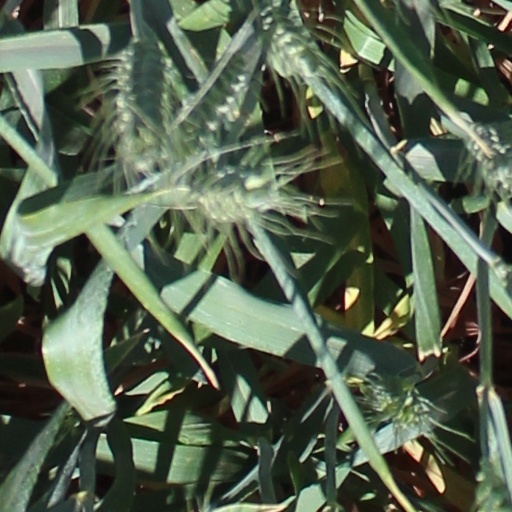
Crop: wheat